Lairdland Farm House

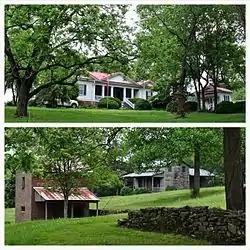
The Lairdland Farm House in 2014

The Lairdland Farm House is a historic farmhouse in Giles County, Tennessee, U.S..